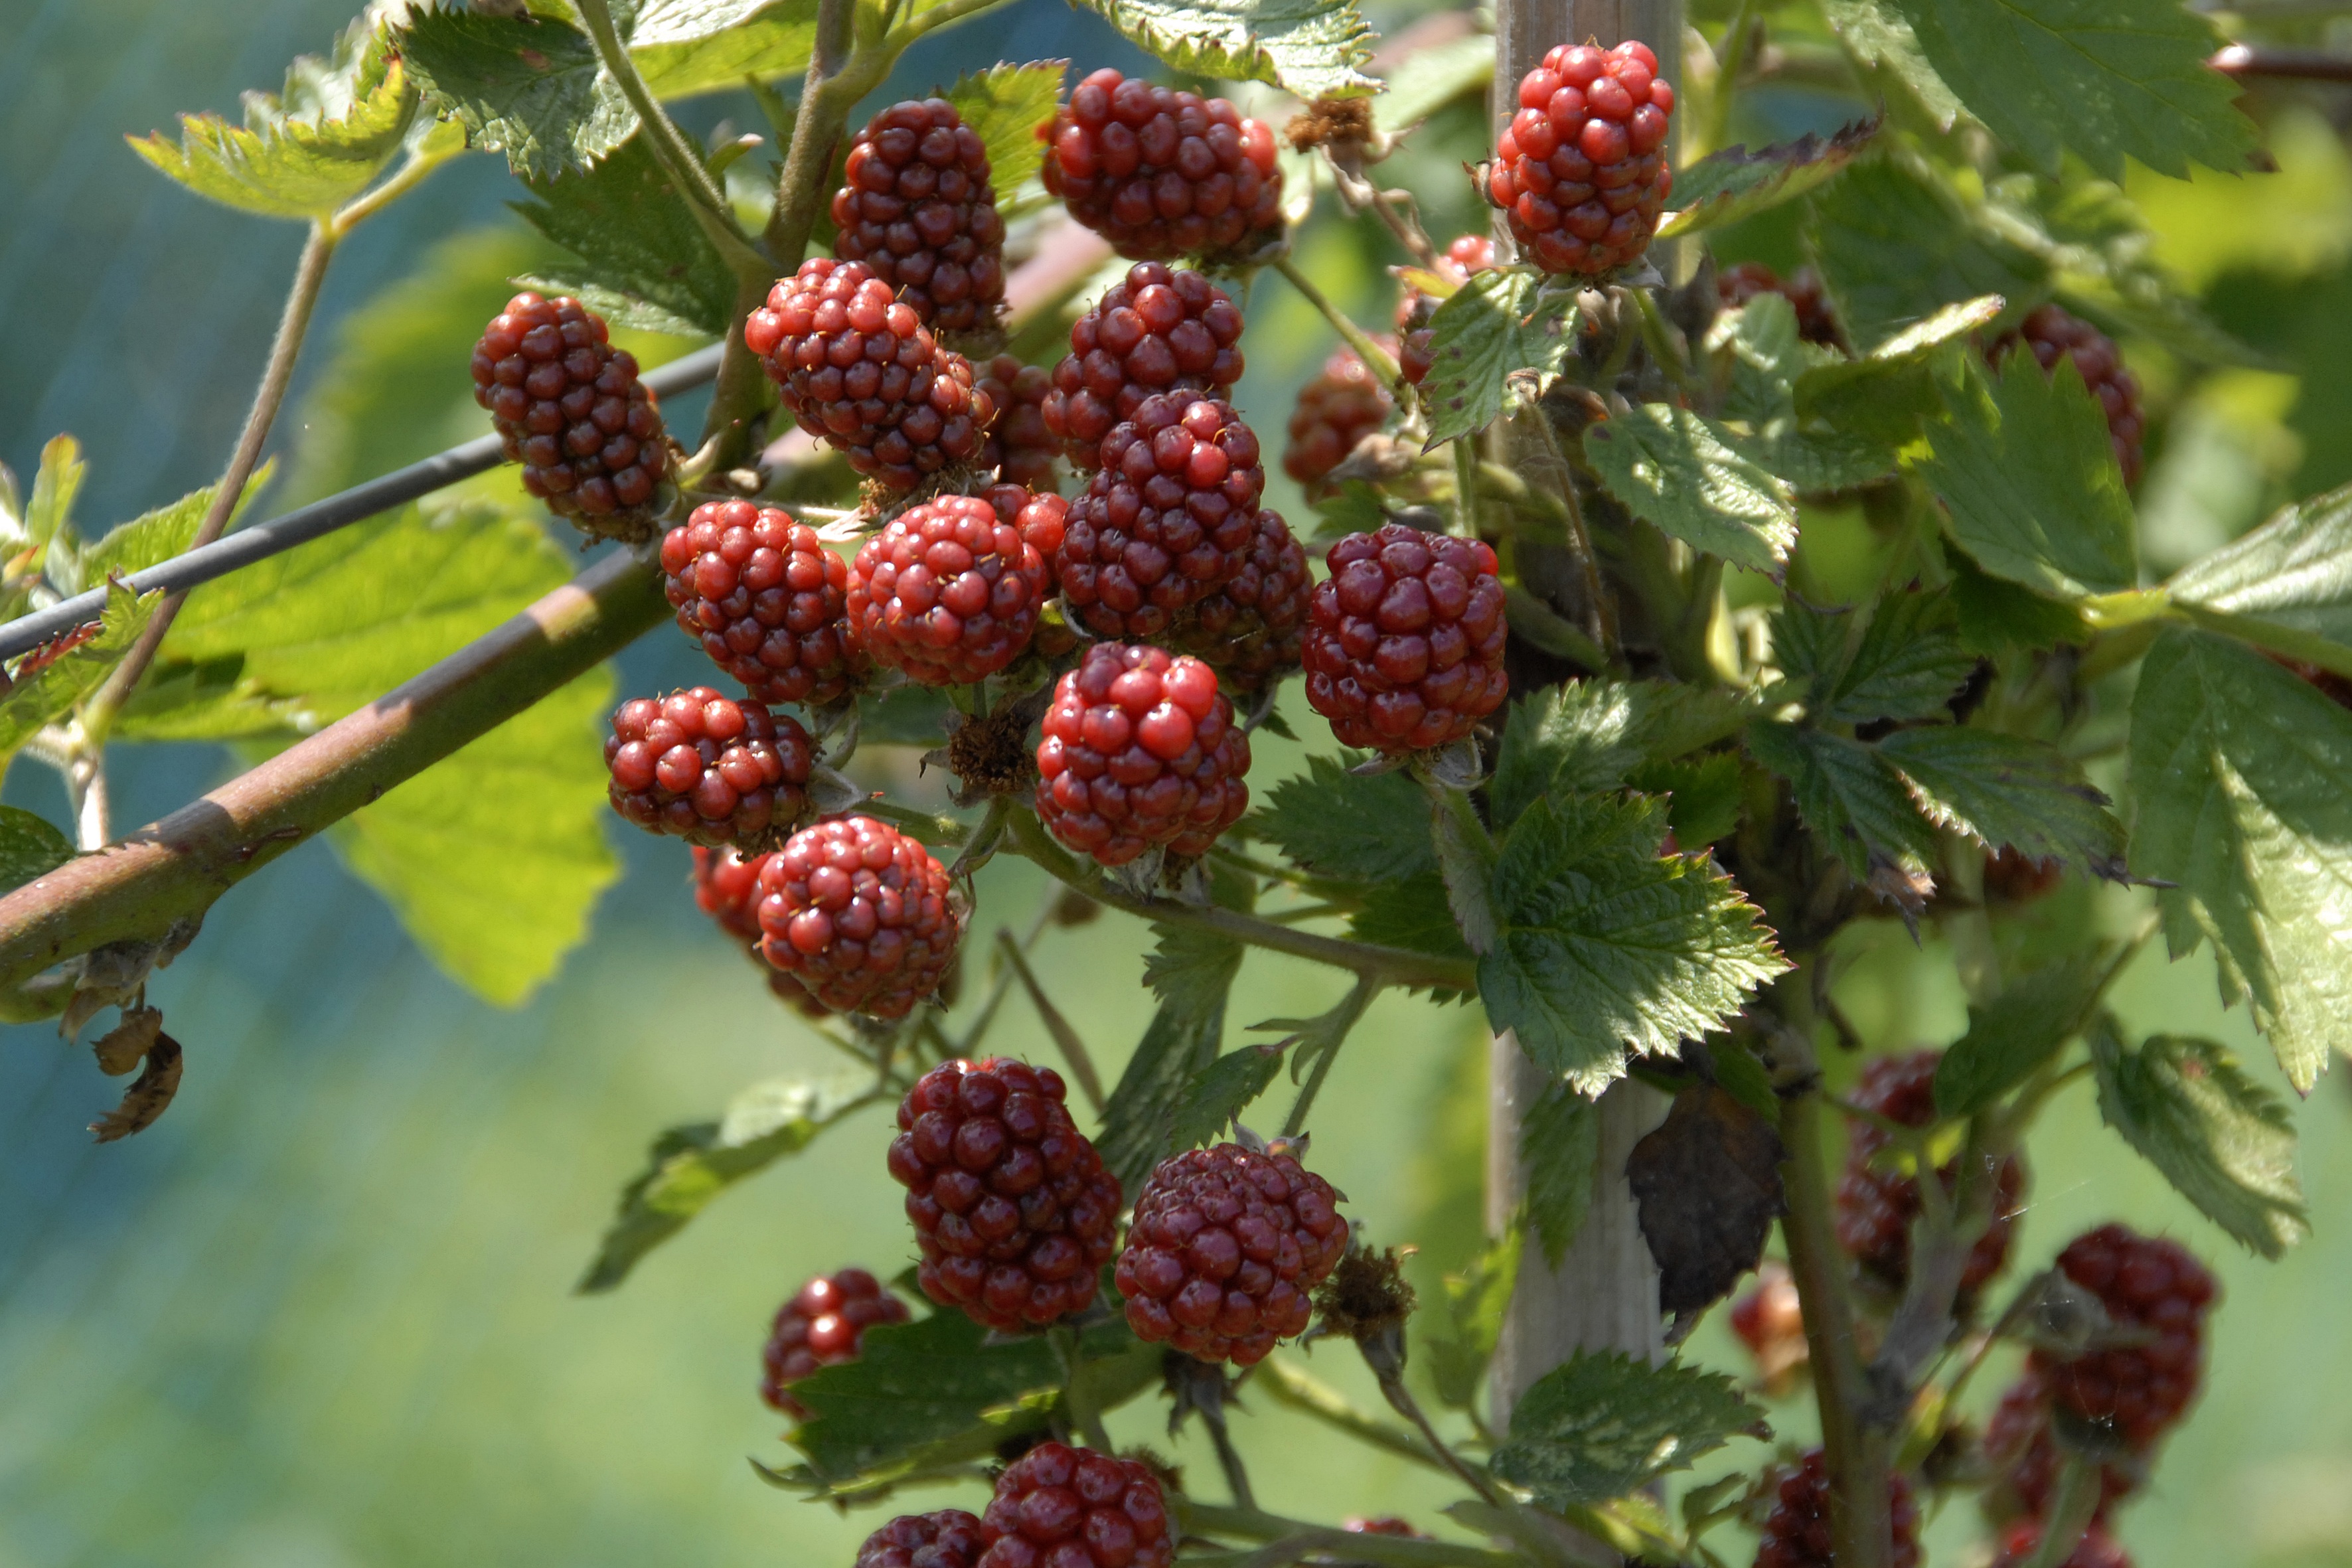
branch, plant, fruit, berry, flower, food, produce, evergreen, blackberry, shrub, raspberries, fruits, bramble, rowan, hawthorn, mulberry, sorbus, flowering plant, land plant, zante currant, chinese hawthorn, boysenberry, loganberry, wine raspberry, red mulberry, tayberry